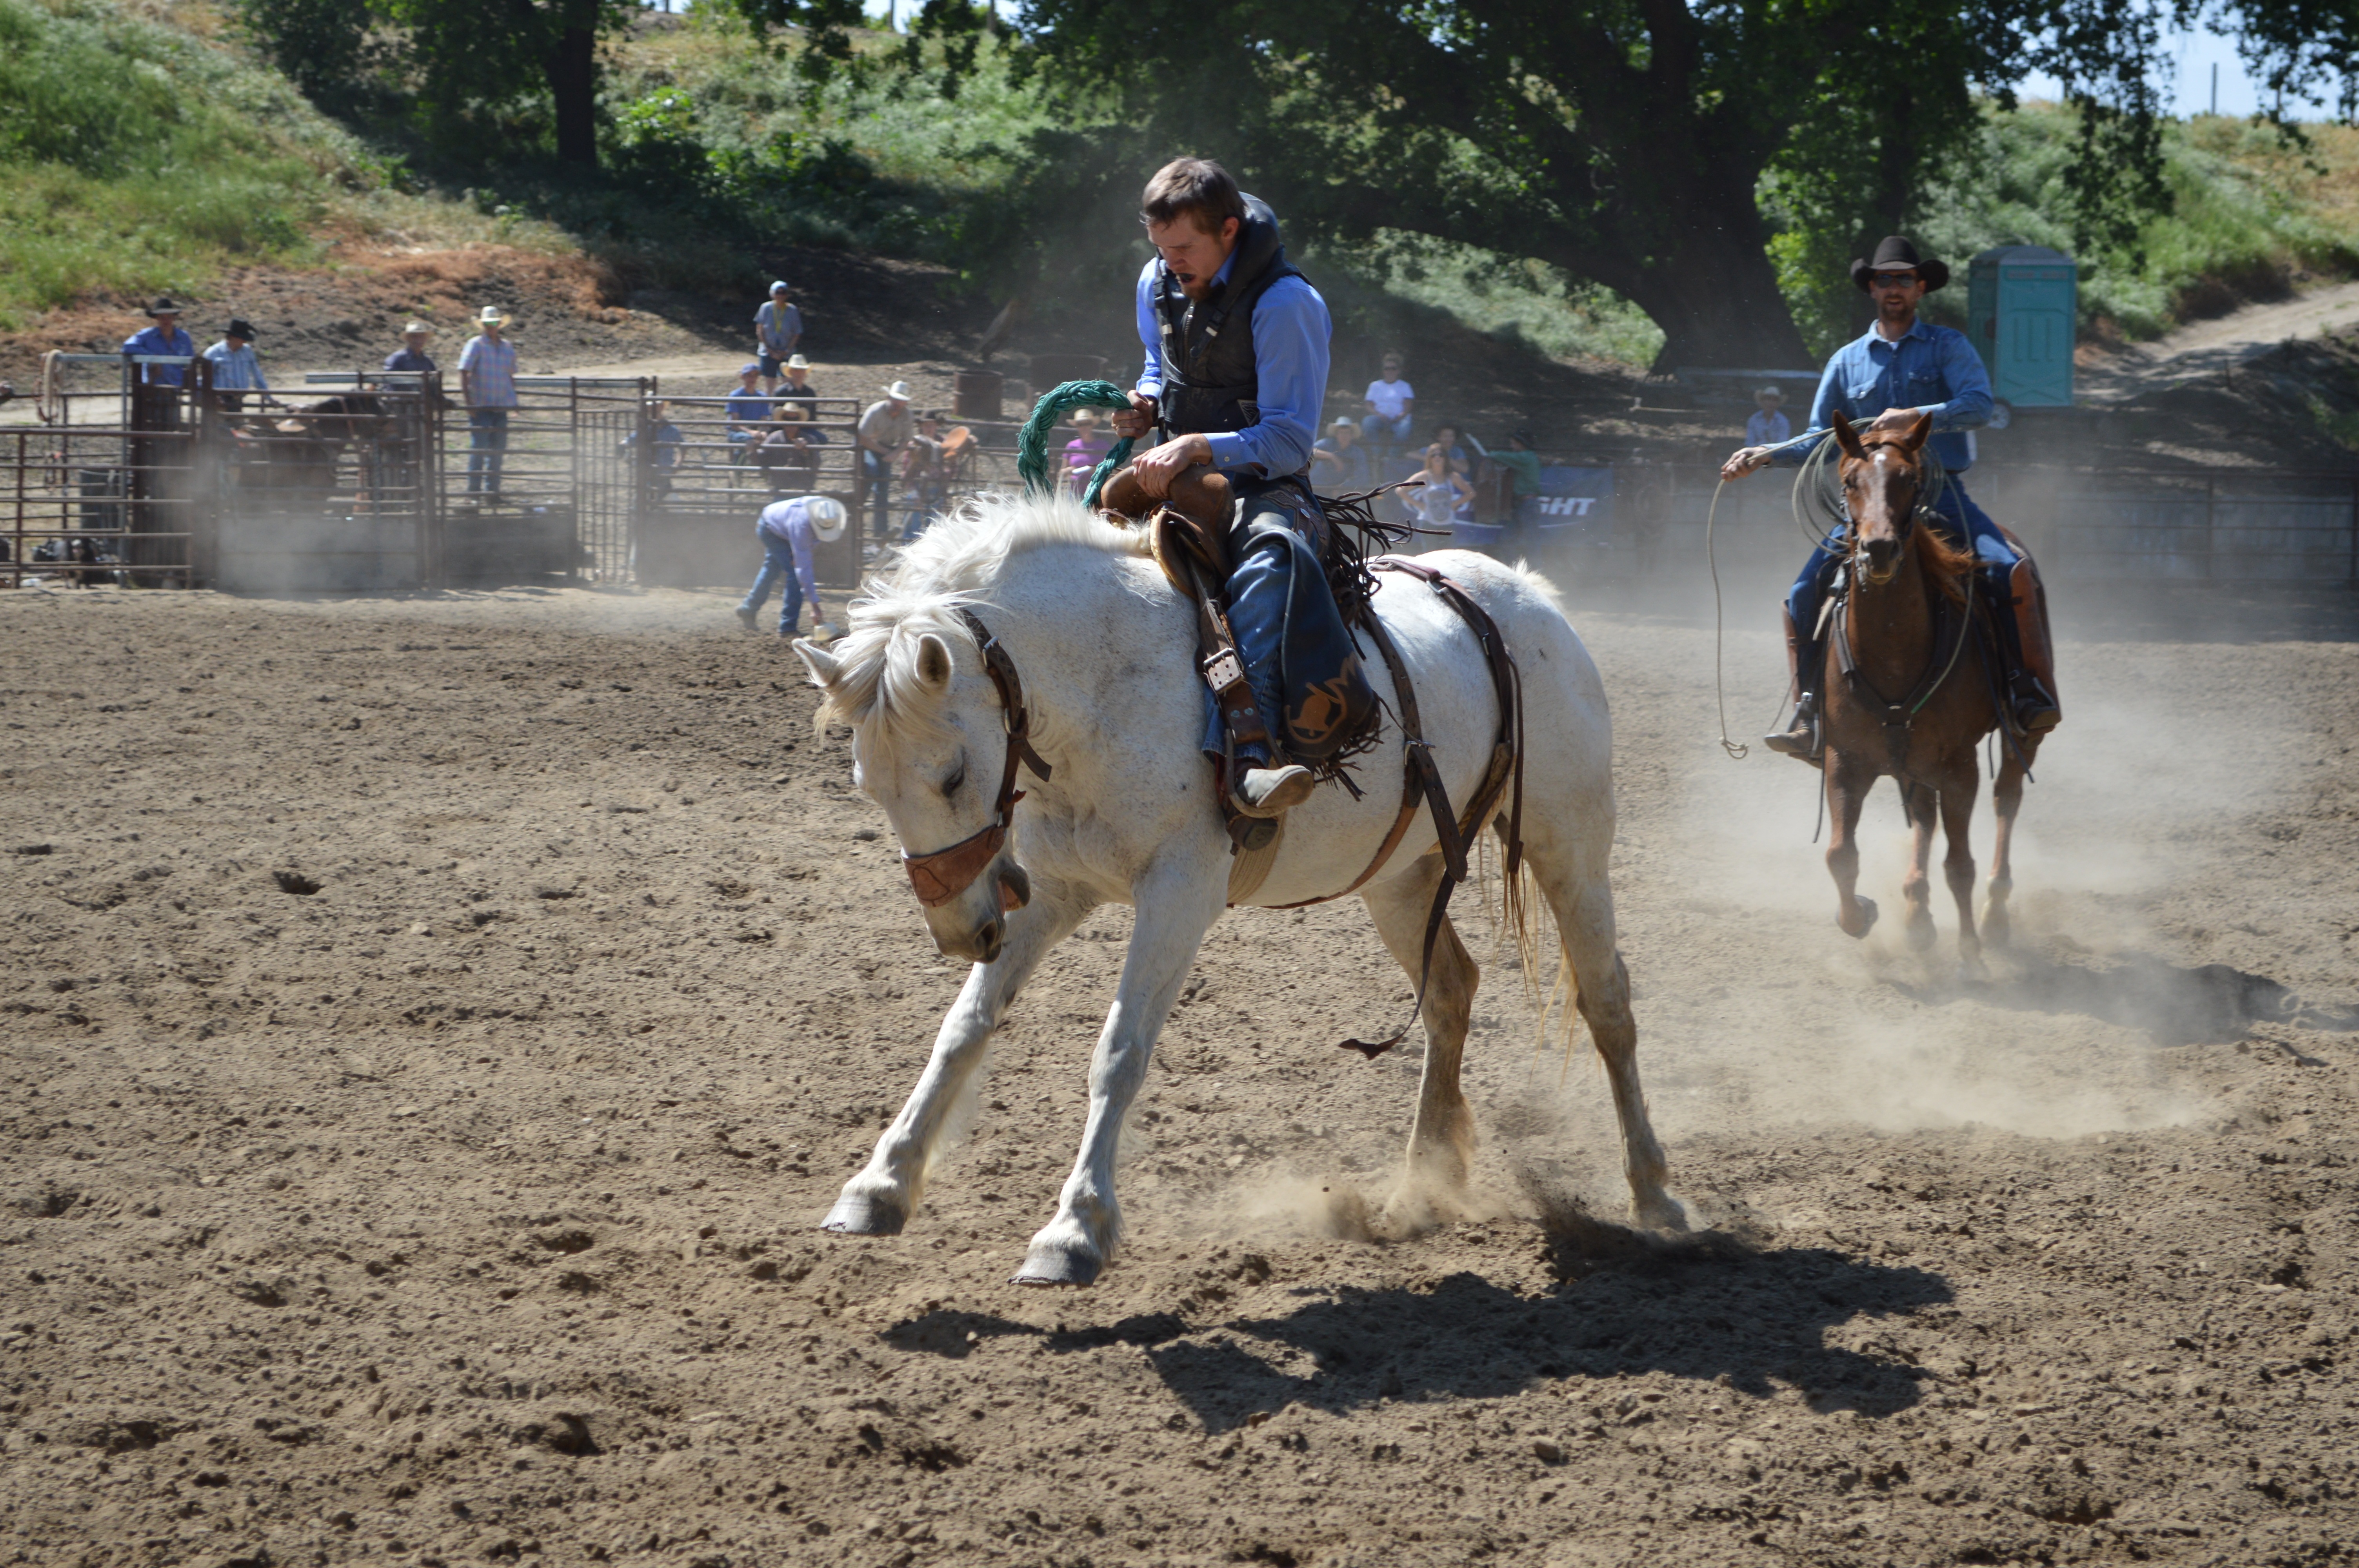
landscape, nature, outdoor, person, white, sport, ground, countryside, run, animal, recreation, motion, rural, young, color, livestock, ranch, horseback, horse, training, dust, mammal, stallion, mane, ride, agriculture, speed, activity, equestrian, equine, riding, moving, sports, cowboy, mare, domestic, fast, breed, western riding, gallop, classes, equestrianism, pack animal, quarter horse, eventing, hoofed, bareback, barrel racing, trail riding, horse like mammal, animal sports, english riding, equestrian sport, reining, endurance riding, talahi, bronc